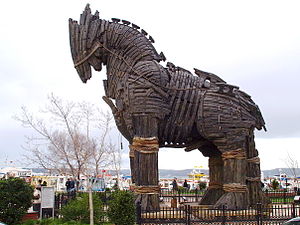
Troy (film)
Troy er en britisk episk actionfilm fra 2004 instrueret og produceret af Wolfgang Petersen. Filmen er baseret på Iliaden af Homer og har Brad Pitt, Eric Bana og Orlando Bloom på rollelisten. Troy blev nomineret til en Oscar for bedste kostumer.